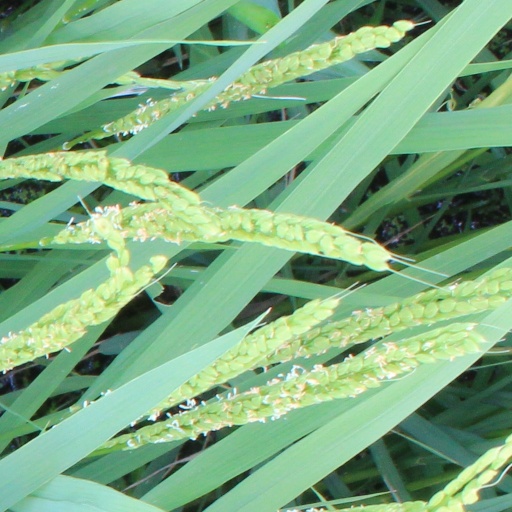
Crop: rice